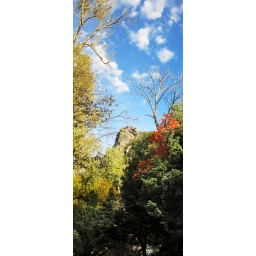
american fork canyon cliff trees in front of it